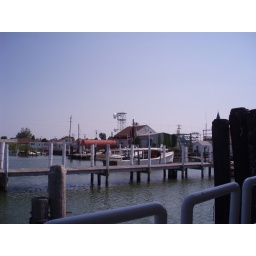
With microwave tower in background